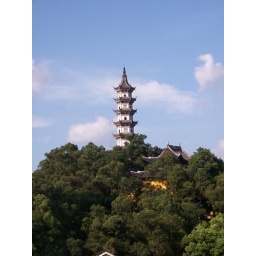
the ancient tower in my town !on the Xun hill